EvergreenHealth

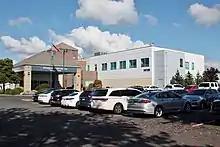
Front entrance of EvergreenHealth Monroe Medical Center

EvergreenHealth Monroe is a 112-bed general hospital in Monroe, Washington, a suburban city in eastern Snohomish County. It was founded in 1949 as the Valley General Hospital and was operated by a public hospital district from 1960 to 2014. The hospital also had a separate clinic operated by Group Health from 1996 to 2003.